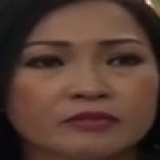
ca sĩ Phương Thanh